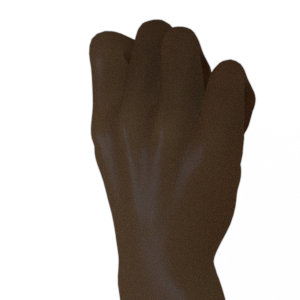
Label: rock